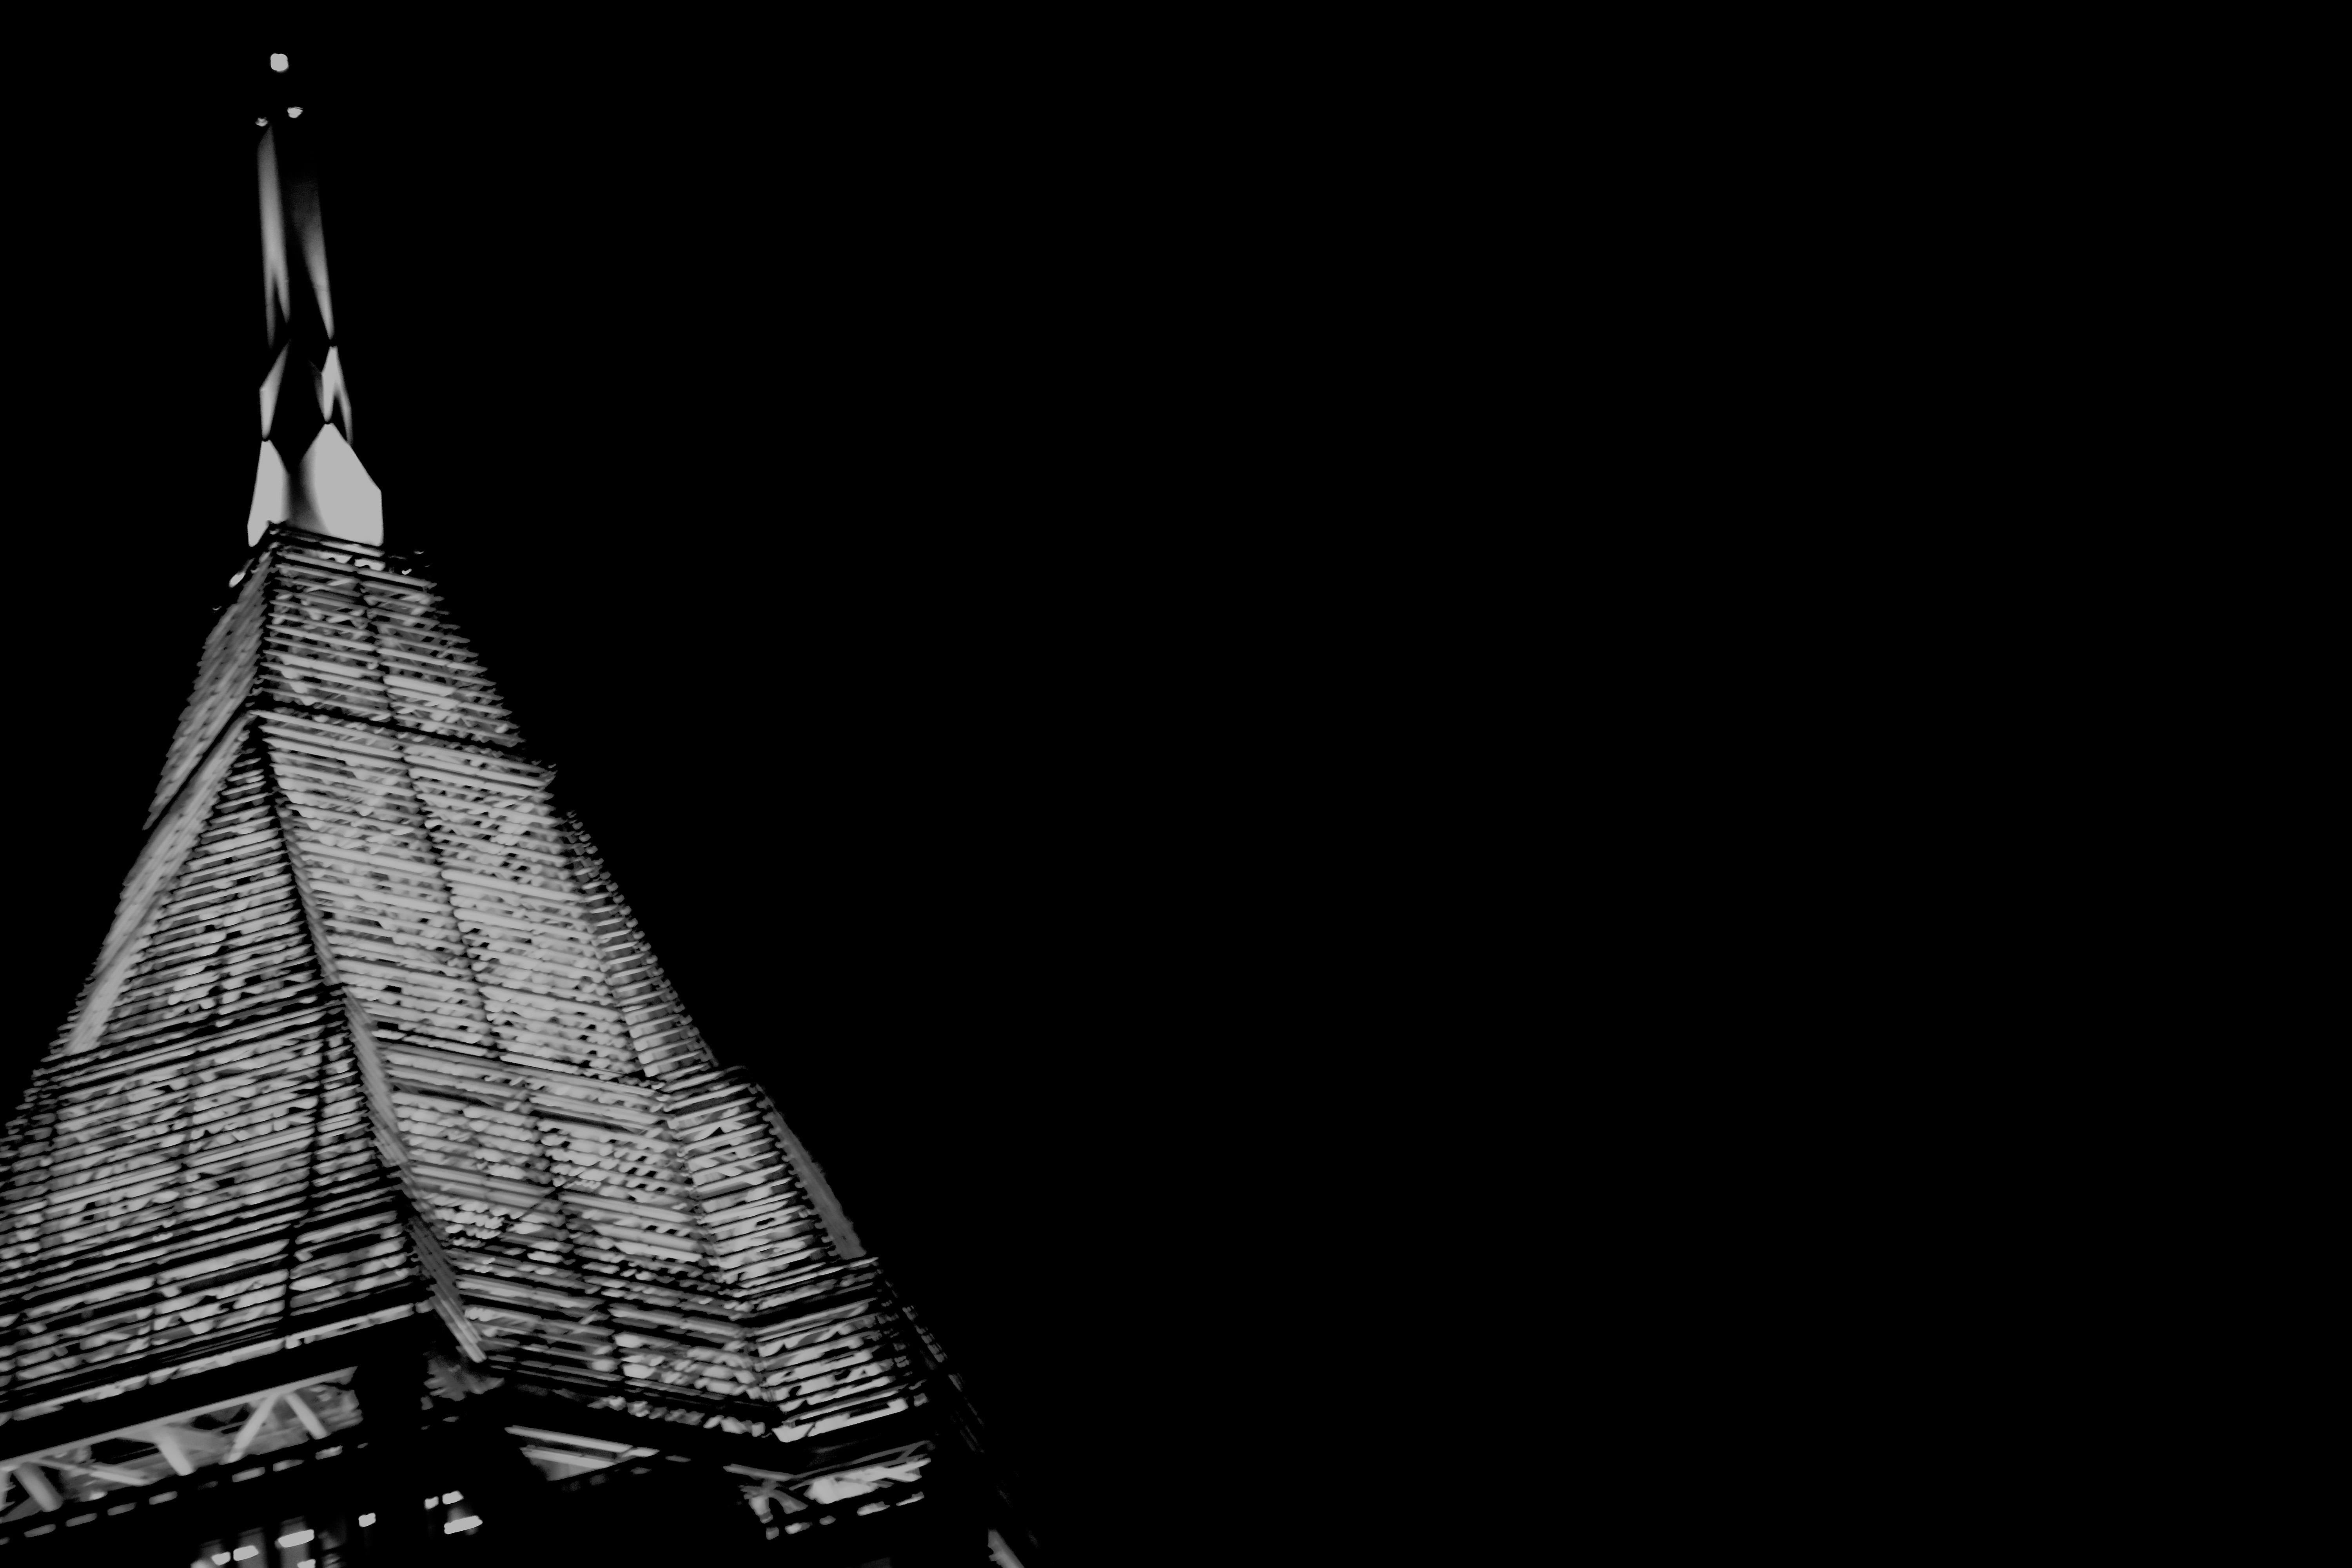
light, black and white, night, vehicle, darkness, black, monochrome, shape, monochrome photography